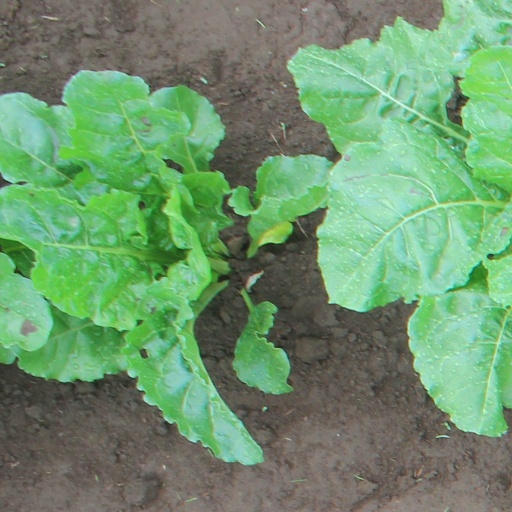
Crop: sugar beet